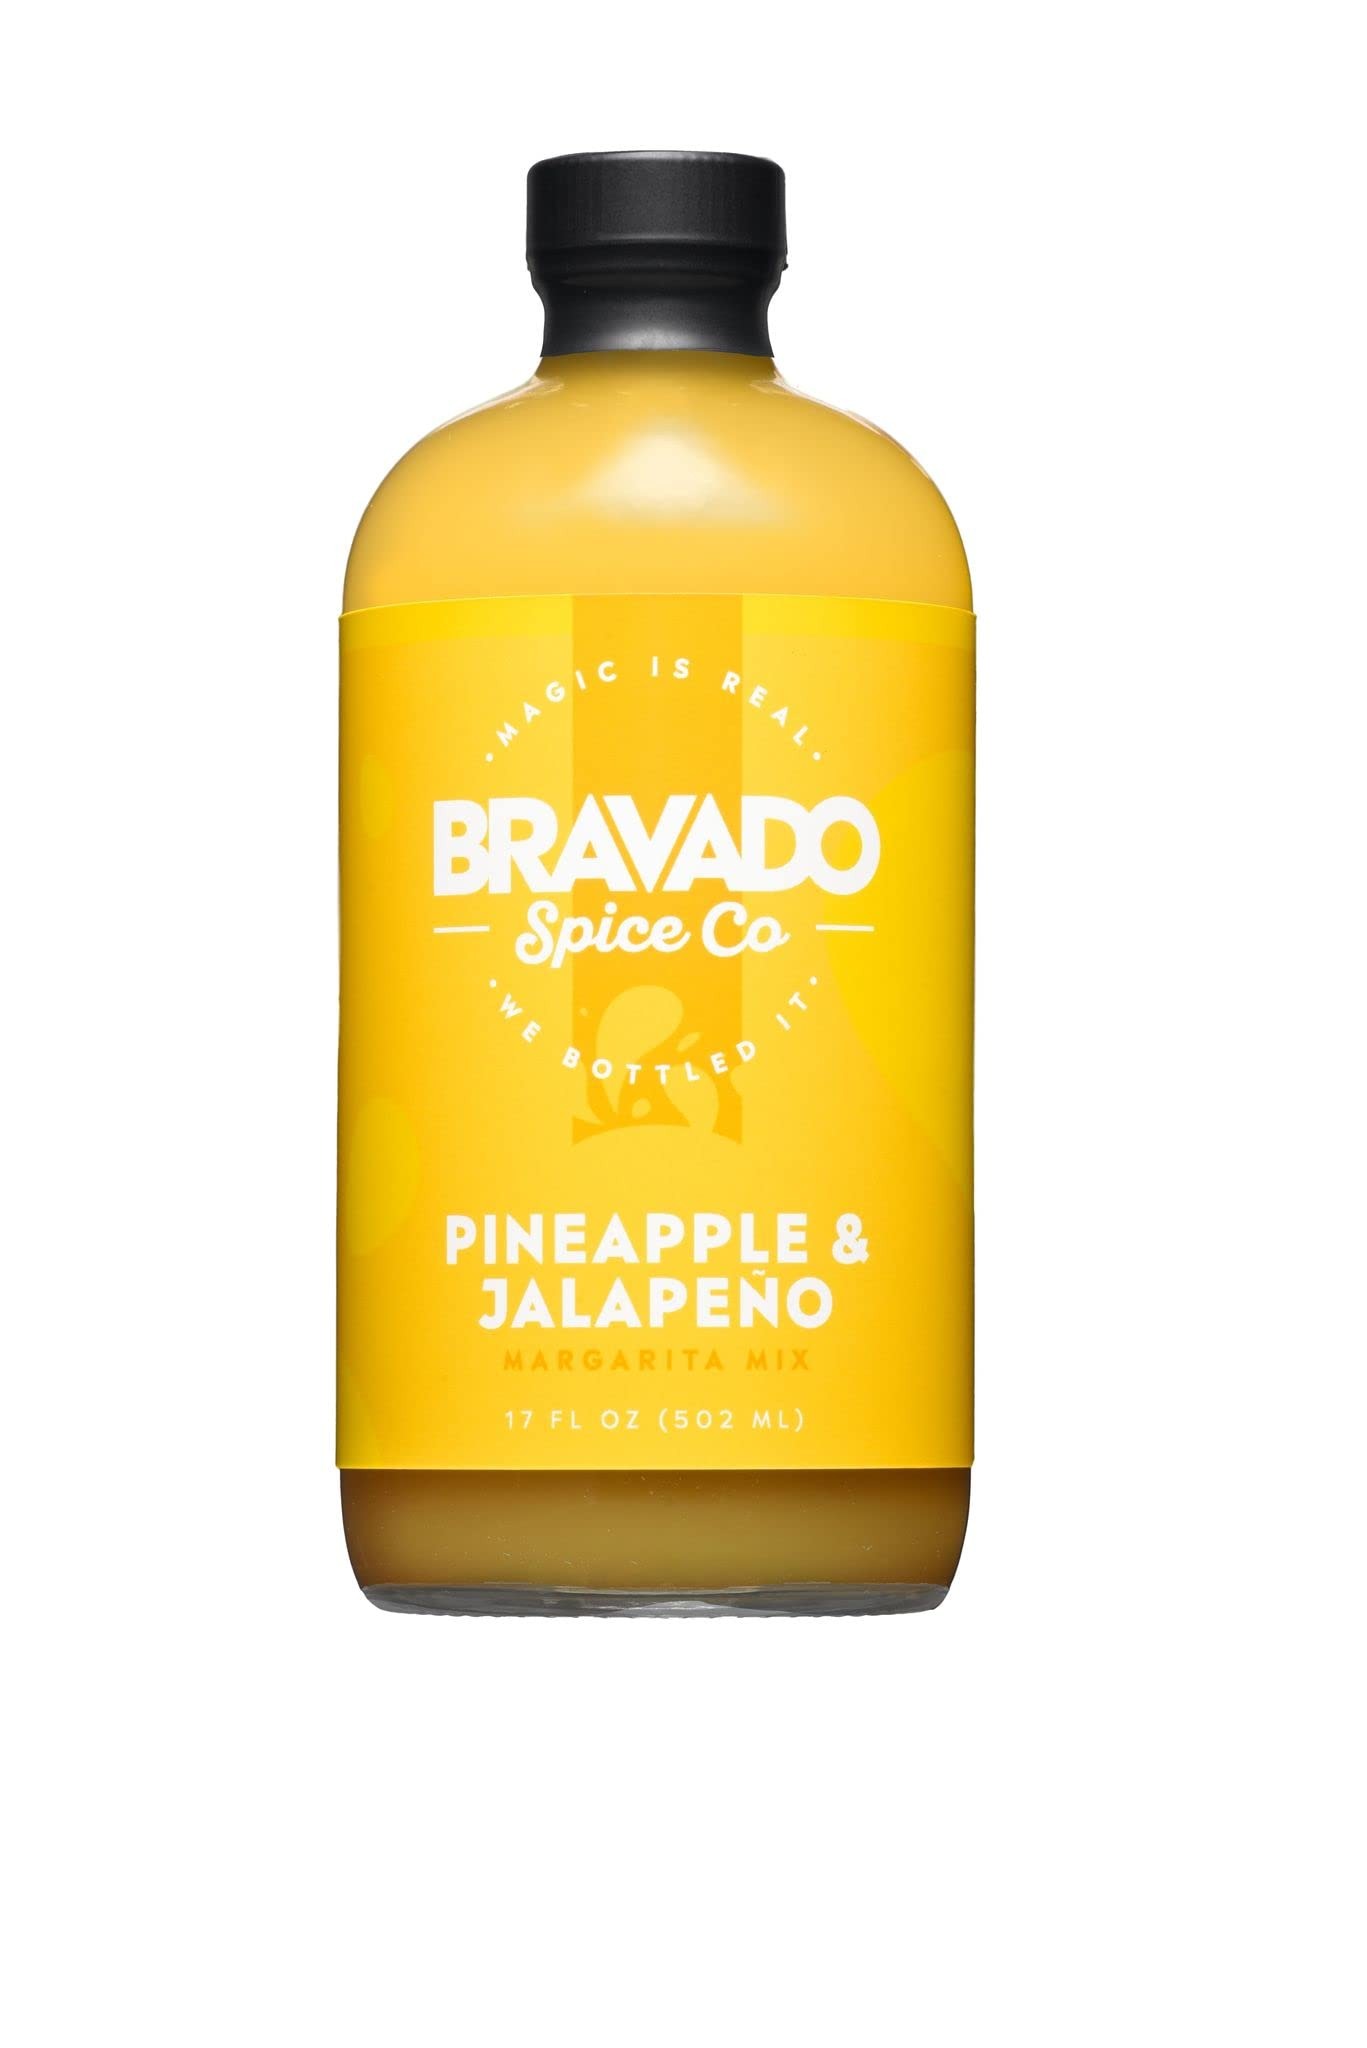
Item Name: Pineapple & Jalapeno Margarita Mix By Bravado Spice Gluten Free, Vegan, Low Carb, Paleo Margarita Mix All Natural 16oz Bottle Award Winning Gourmet Margarita Mix
Bullet Point 1: Gluten Free
Bullet Point 2: Made in Texas
Bullet Point 3: Vegan
Bullet Point 4: No Artificial Preservatives
Bullet Point 5: Non GMO
Product Description: Succulent pineapple and fresh juiced jalapeño come together to create the ultimate margarita mix. This delicious concoction is perfect for sharing!
Value: 16.0
Unit: Fl Oz

Price: 14.99